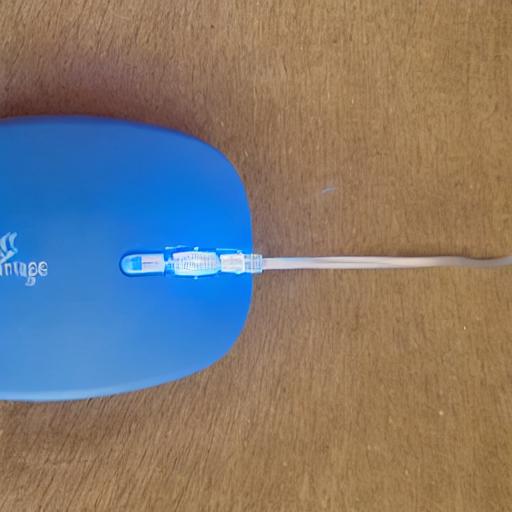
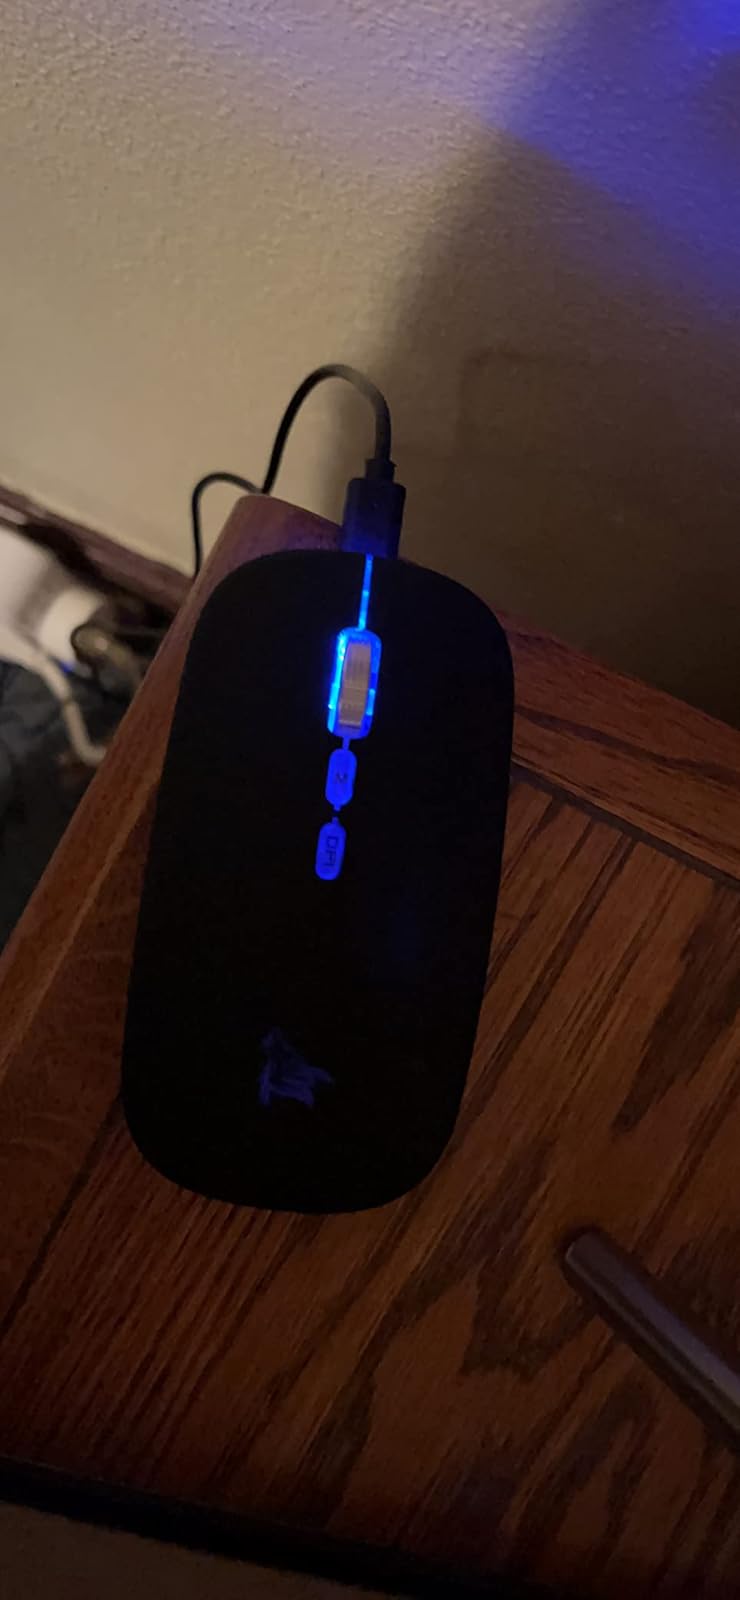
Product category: mouse
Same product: no